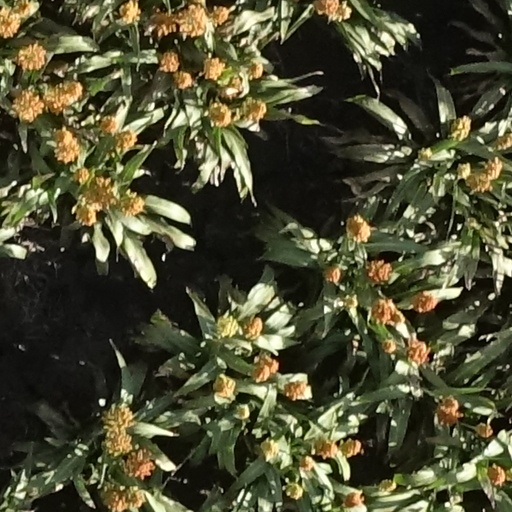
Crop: sorghum